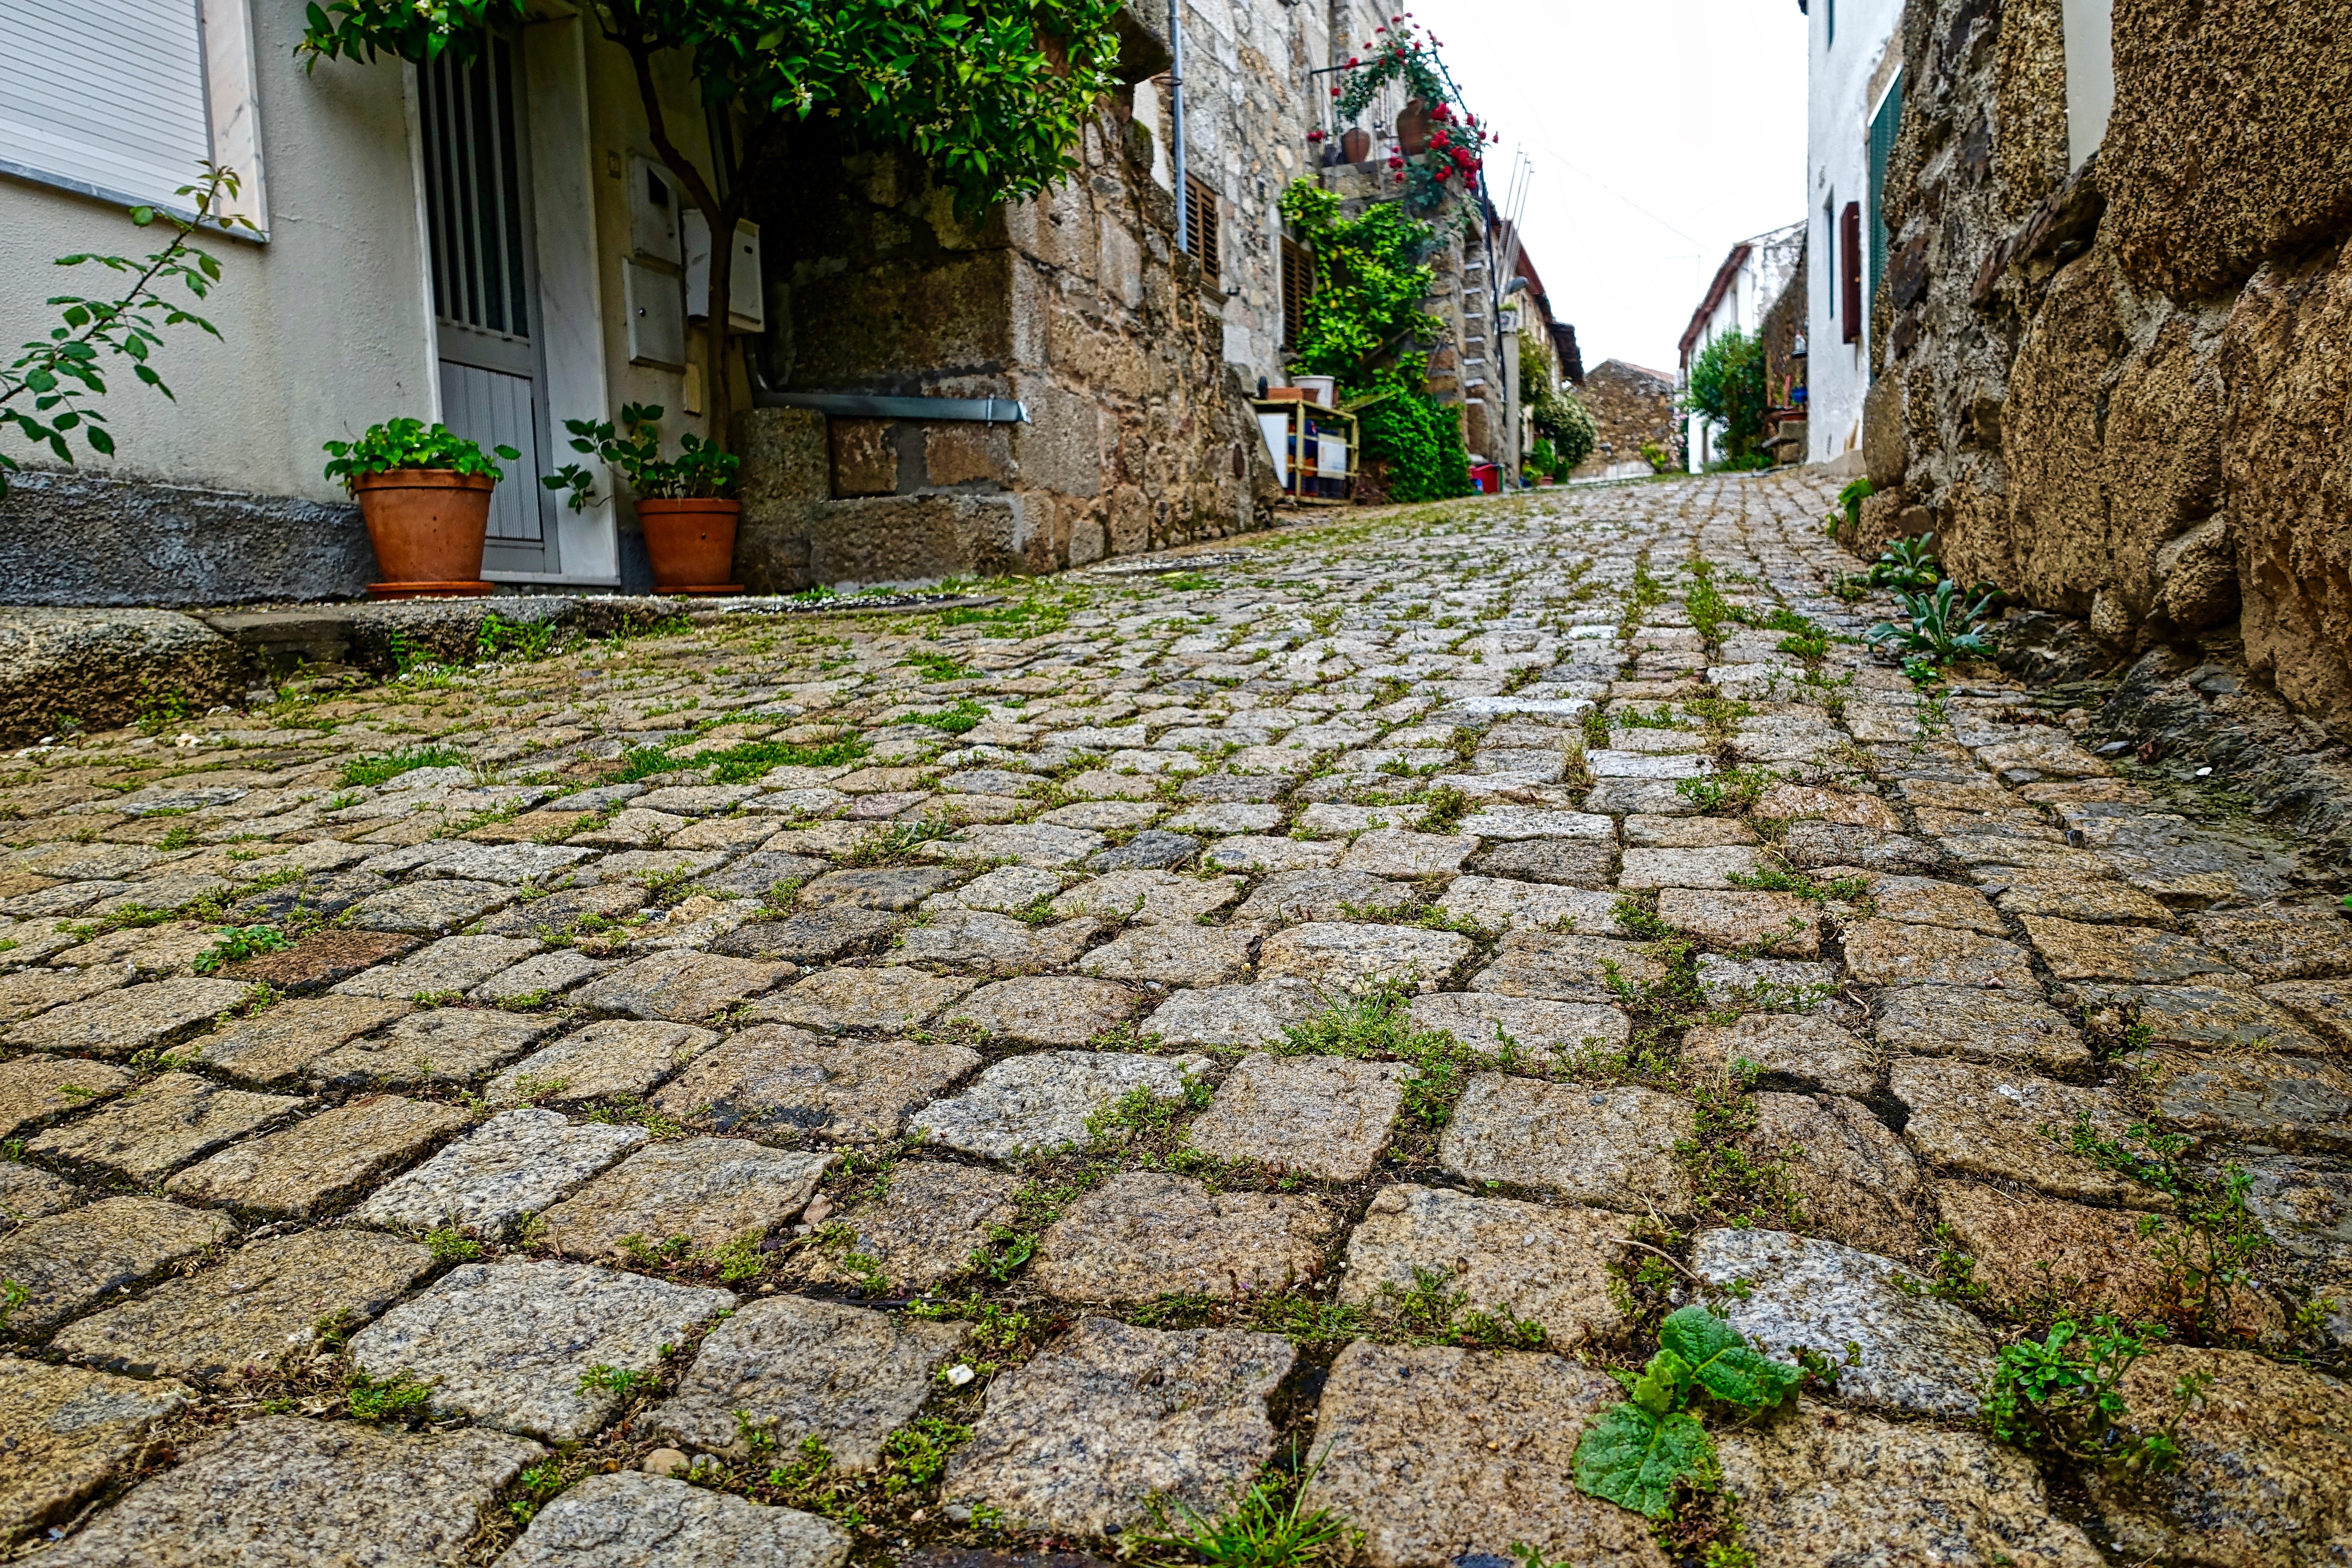
grass, rock, road, street, lawn, sidewalk, flower, alley, cobblestone, wall, pavement, walkway, village, backyard, soil, ancient, stone wall, historic, garden, outdoors, courtyard, paving, yard, cobblestones, driveway, neighbourhood, flooring, road surface, residential area